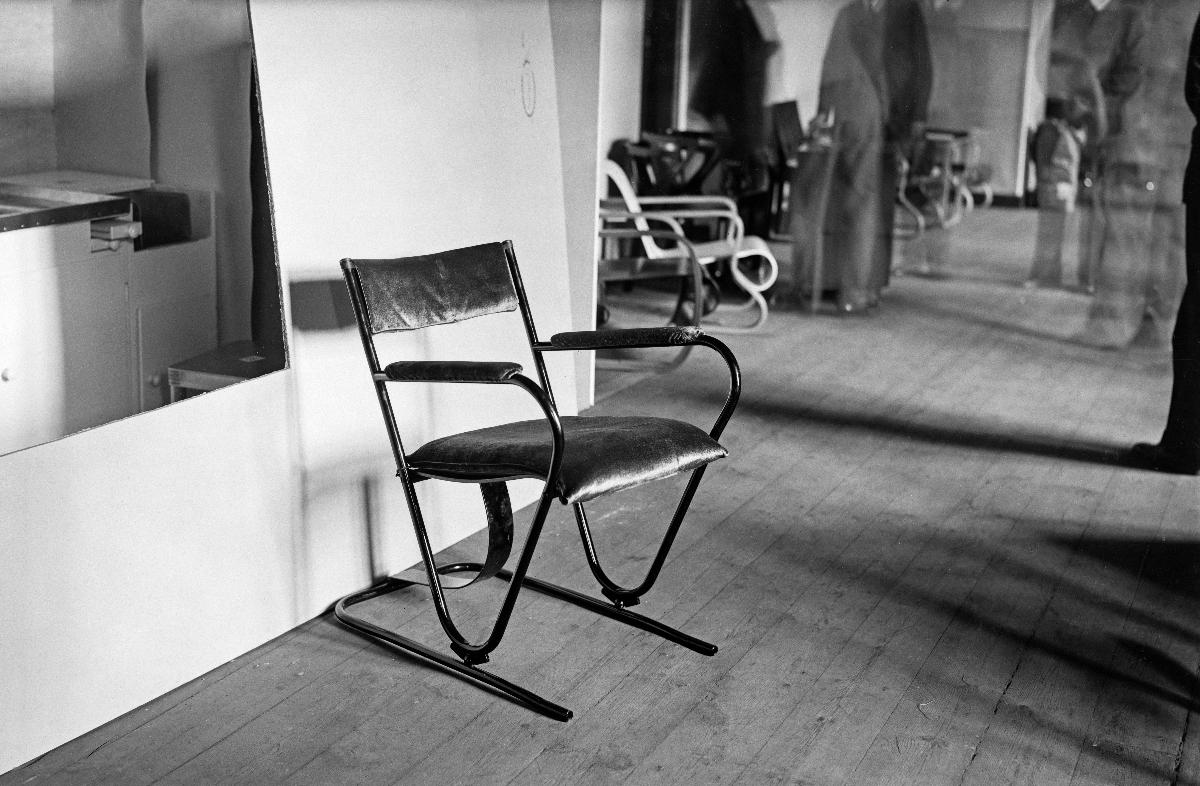
Pohjoismaiset rakennusmessut Helsingissä 1932
Nordiska byggnadsmässan i Helsingfors 1932; The Nordic Building Fair in Helsinki 1932
sisällön kuvaus: Pohjoismaiset rakennusmessut Helsingissä 1932. Oy Veljekset Lampilan valmistama teräsnojatuoli. content description: The Nordic Building Fair in Helsinki 1932. A leaning chair of steel by Veljekset Lampila Company. innehållsbeskrivning: Nordiska byggnadsmässan i Helsingfors 1932. En länsstol av stål från Oy Veljekset Lampila.
Kuvaaja: Sundström, Hugo, kuvaaja
Vuosi: 1932
Paikka: Suomi, Uusimaa, Helsinki
Aiheet: messut (tapahtumat); näyttelyt; huonekalut; tuolit; HBL; trade fairs; exhibitions; furniture; construction fairs; building; fairs; expos; expositions; chairs; mässor (evenemang); utställningar; möbler; byggnadsmässor; mässor; stolar